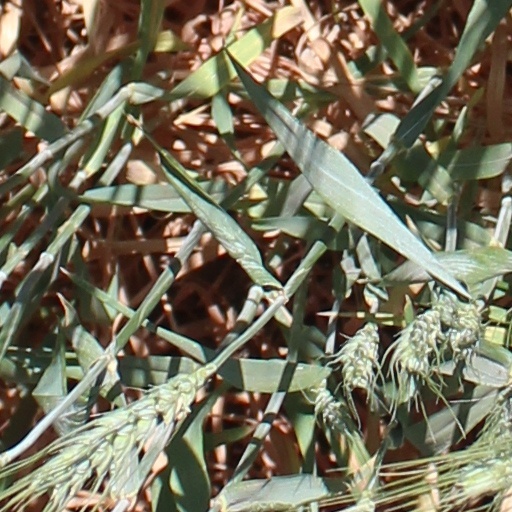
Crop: wheat